Noyers-Saint-Martin

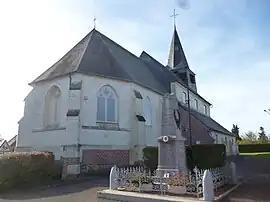
The church in Noyers-Saint-Martin

Noyers-Saint-Martin is a commune in the Oise department in northern France.